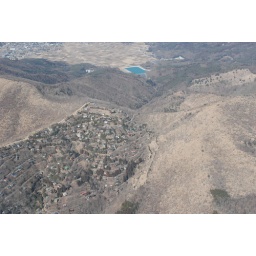
A mountain village near mount Fuji.